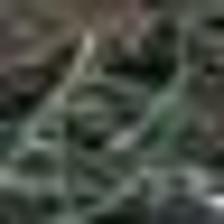
Label: clustered